Dwarf Beech

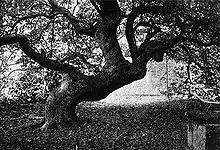
Dwarf beech near Lauenau, 1907.

"On this mountain, both on the top as well as on the slopes, there is a 100–150 year old beech stand on an area of about 600 acres in which all the trunks have an extremely strange growth, that it is worth the effort to describe; because there would probably be few foresters, who have had the opportunity to see a similar growth of the beech on such a significant area."